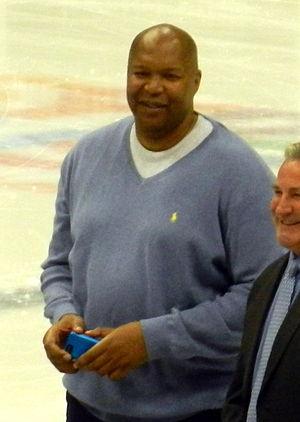
Derrick D. Coleman, est un ancien joueur de basket-ball américain. Il mesure 2,08 m et pèse environ 104 kg.